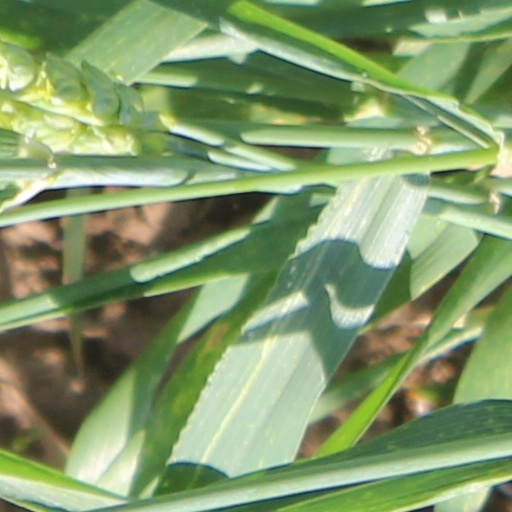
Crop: wheat